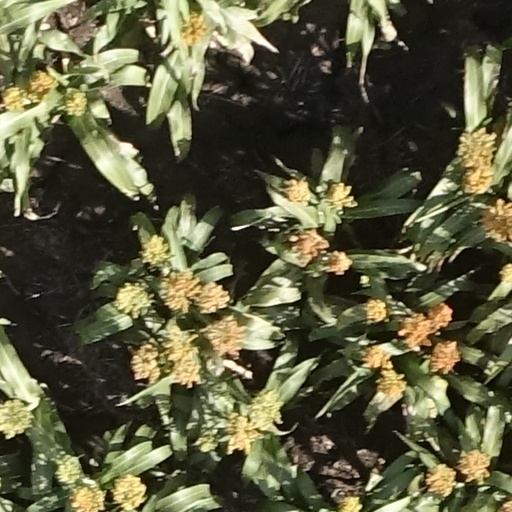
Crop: sorghum